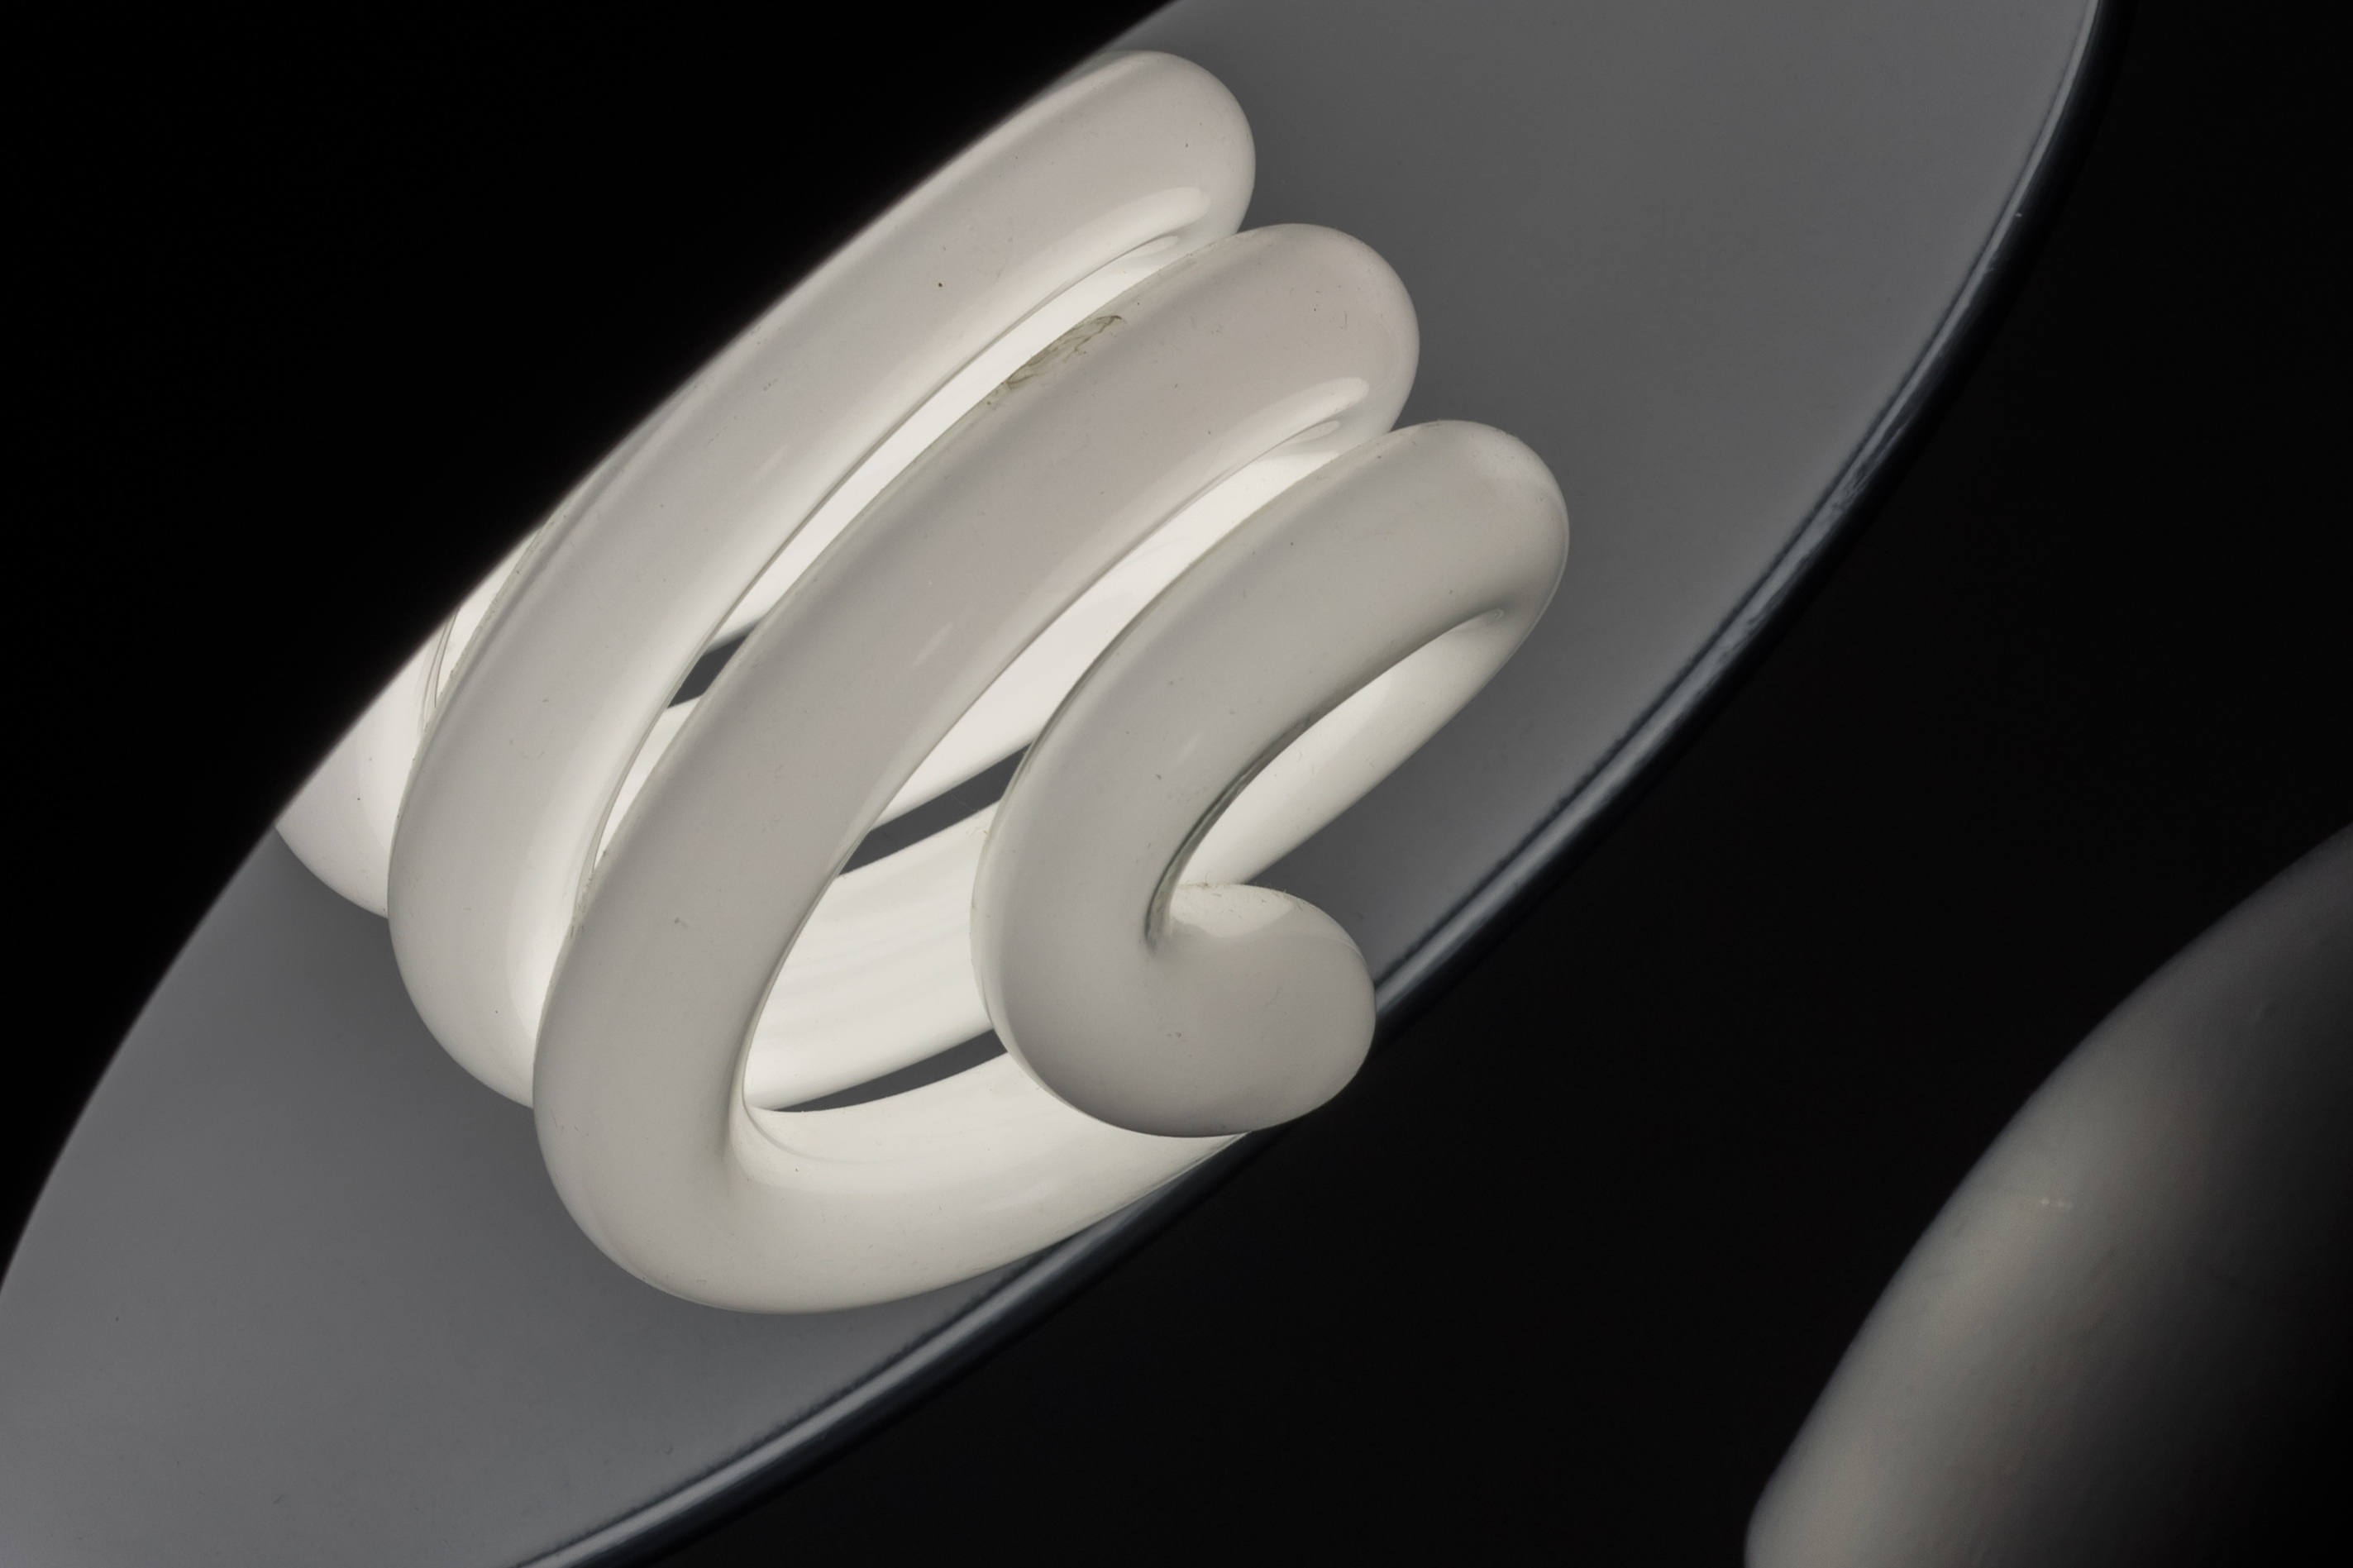
wing, light, black and white, white, wheel, number, surfboard, lamp, black, ear, lighting, circle, mouth, detail, organ, aperture, back light, about, kelvin, nd filter, rounding, automotive exterior, surfing equipment and supplies, toilet seat, studio light, continuous lighting